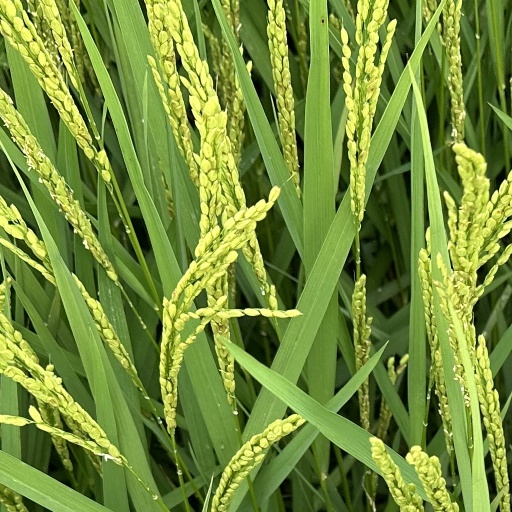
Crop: rice